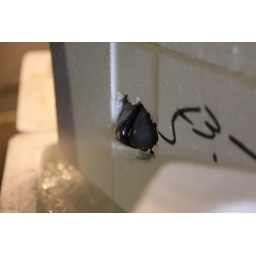
extending through a hole made into a styrofoam box on the tsukiji fish market in tokyo